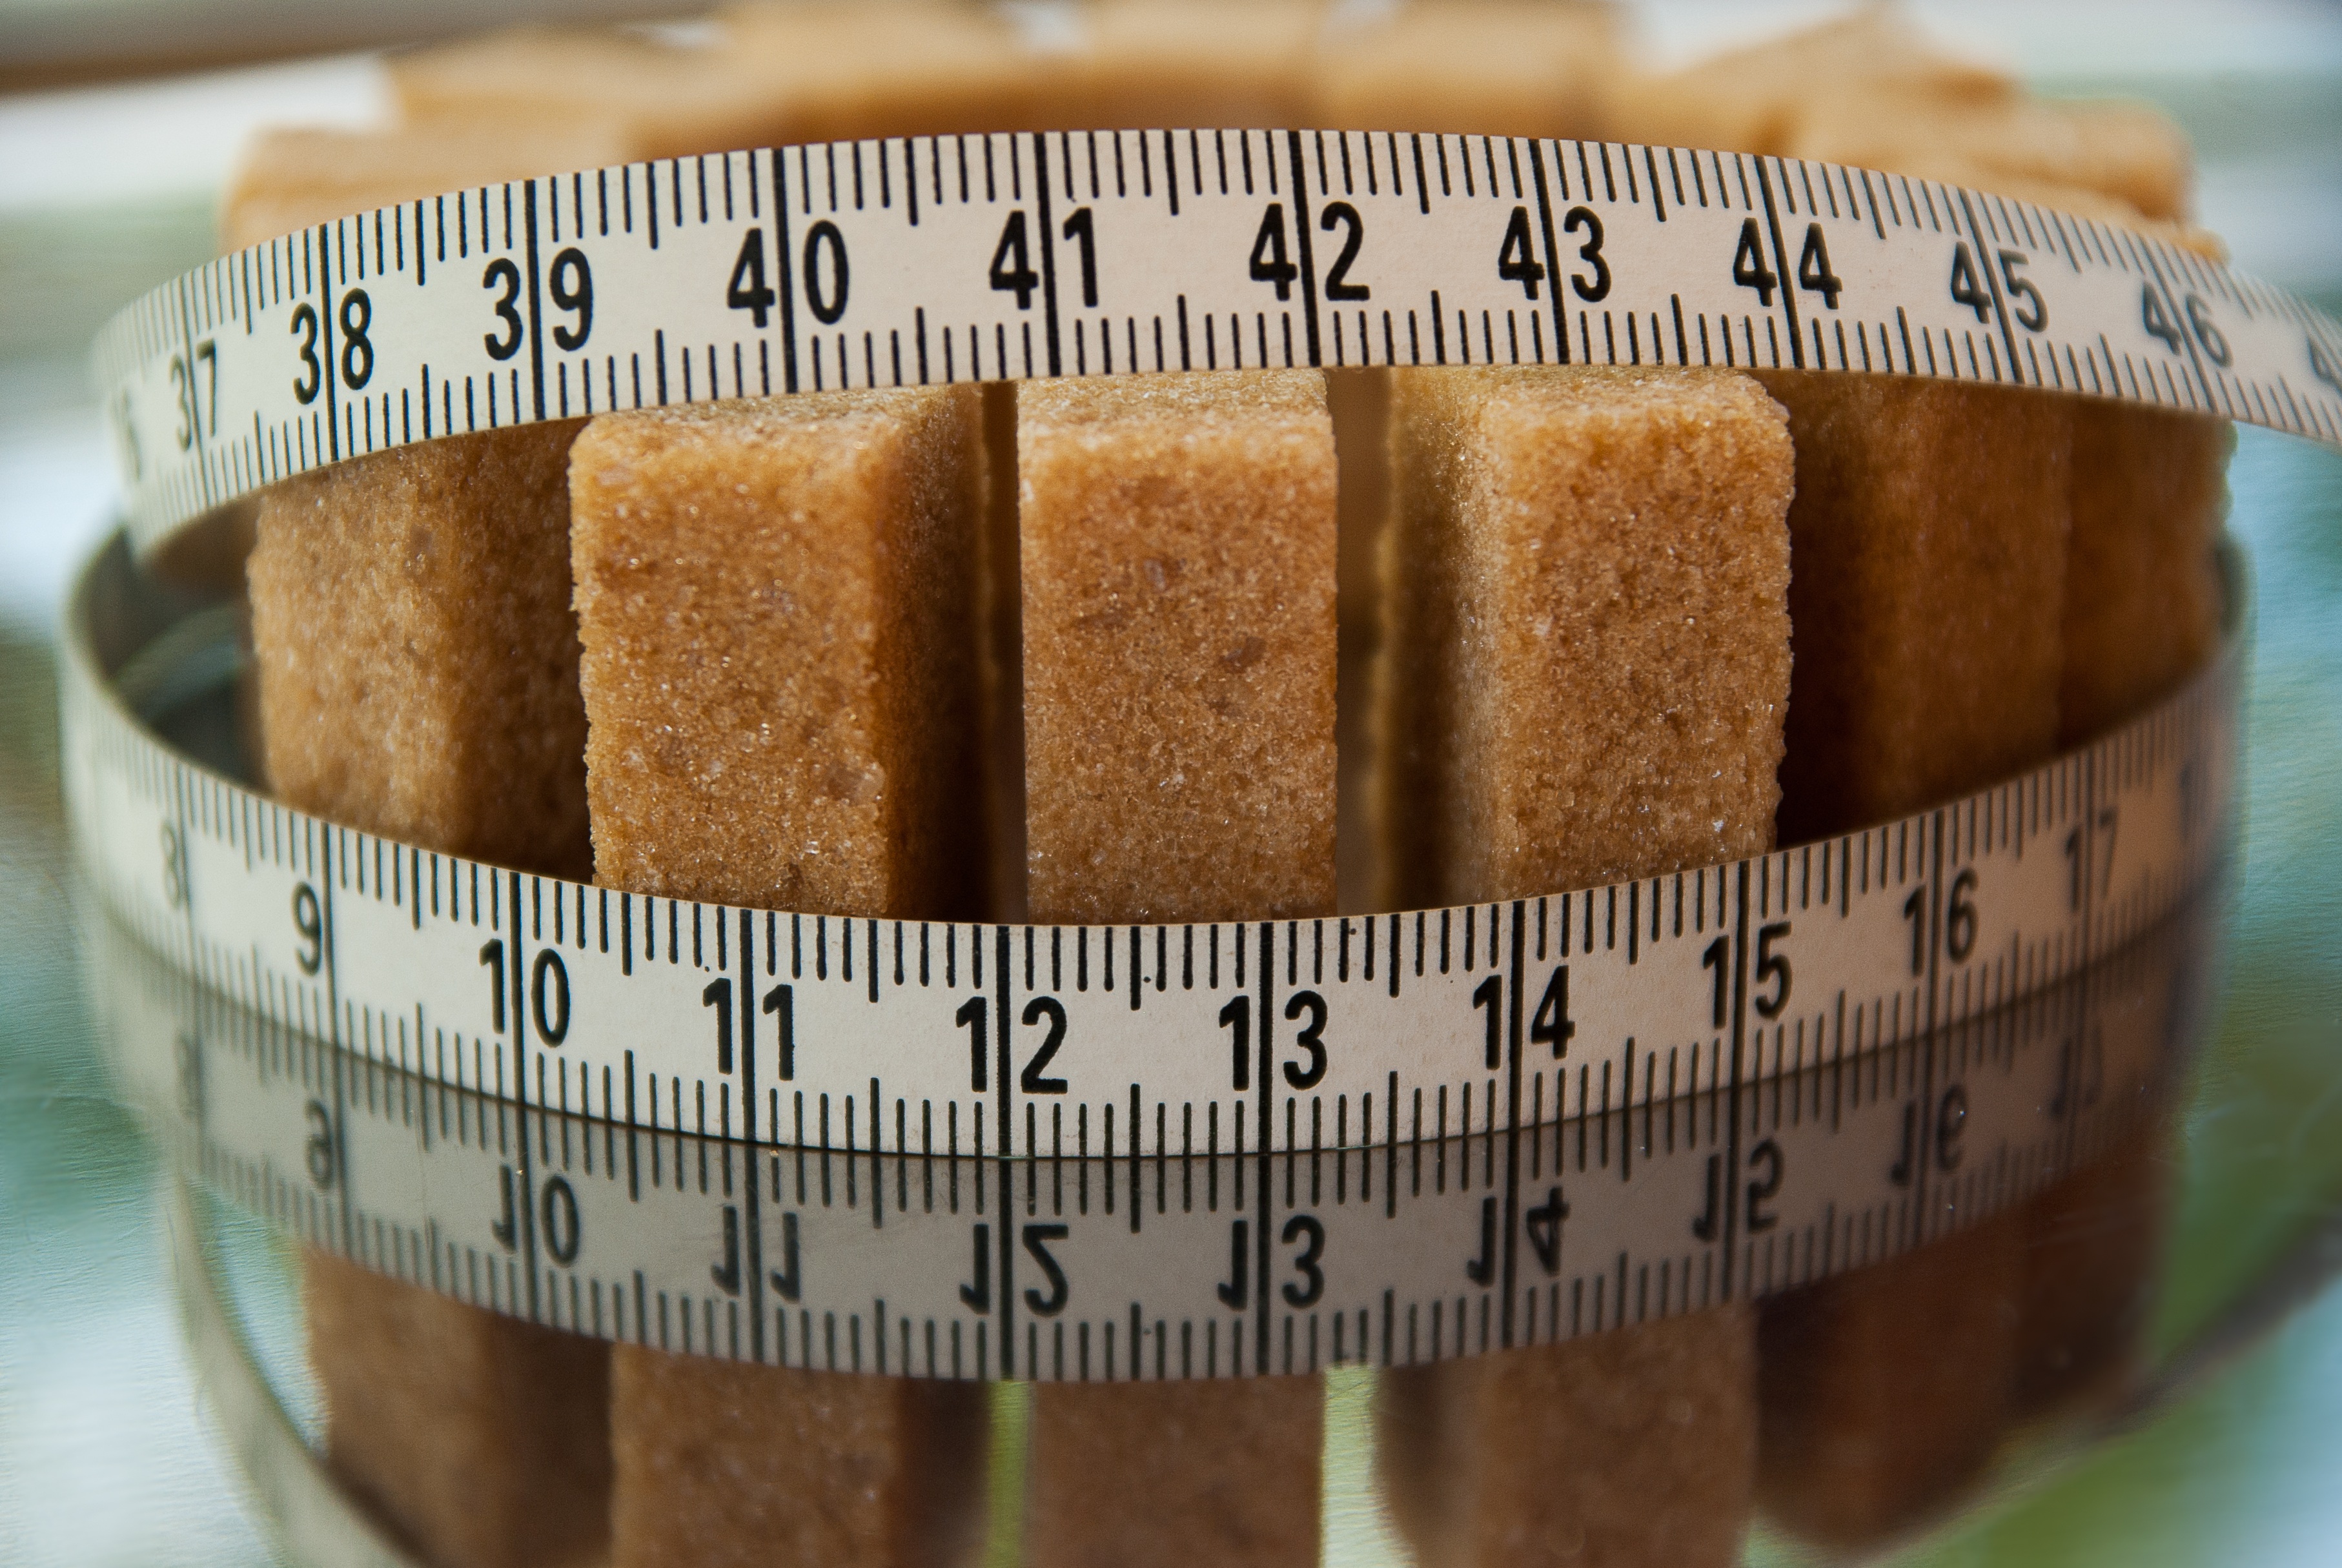
food, drink, baking, health, calories, coconut, sugar, candy, diet, flavor